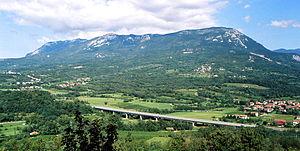
La chaîne Trnovski gozd (1495 m) vu depuis Vipavski Kriz (Slovénie)